Seltún Hot Springs

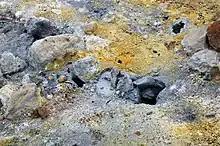
Sulfur deposits on a steam vent at Seltún Hot Springs

The hot springs area contains solfataras, bubbling mud pools, fumaroles, hot springs and warm springs. The high sulphur content of the springs give them a characteristic yellow-orange color. Sulfur was mined at this location until the 1880s. An explosion caused by nearby drilling took place in 1999 that opened up a large crater vent. In 2010 and 2019 other explosions took place, spewing hot mud, water and steam over the area.